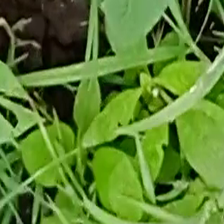
Weed species: Harali_(Cynodon_dactylon)